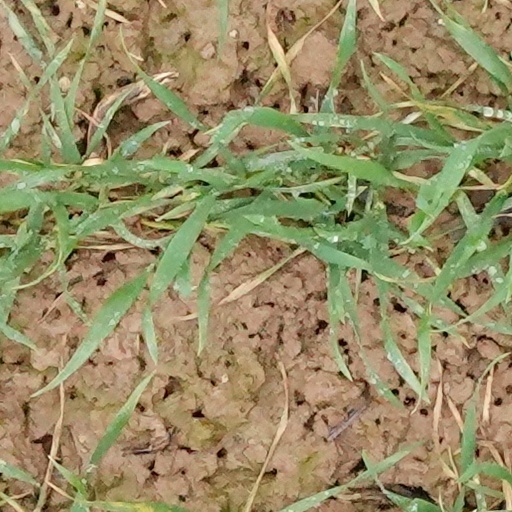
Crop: wheat